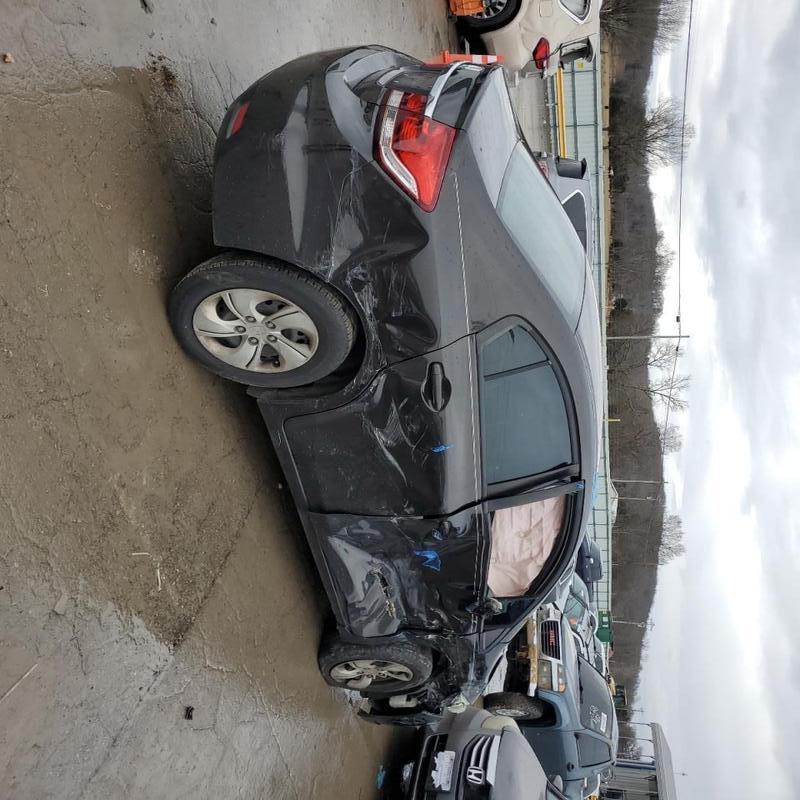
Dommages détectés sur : aile avant droite, porte avant droite, porte arrière droite, aile arrière droite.
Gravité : majeur